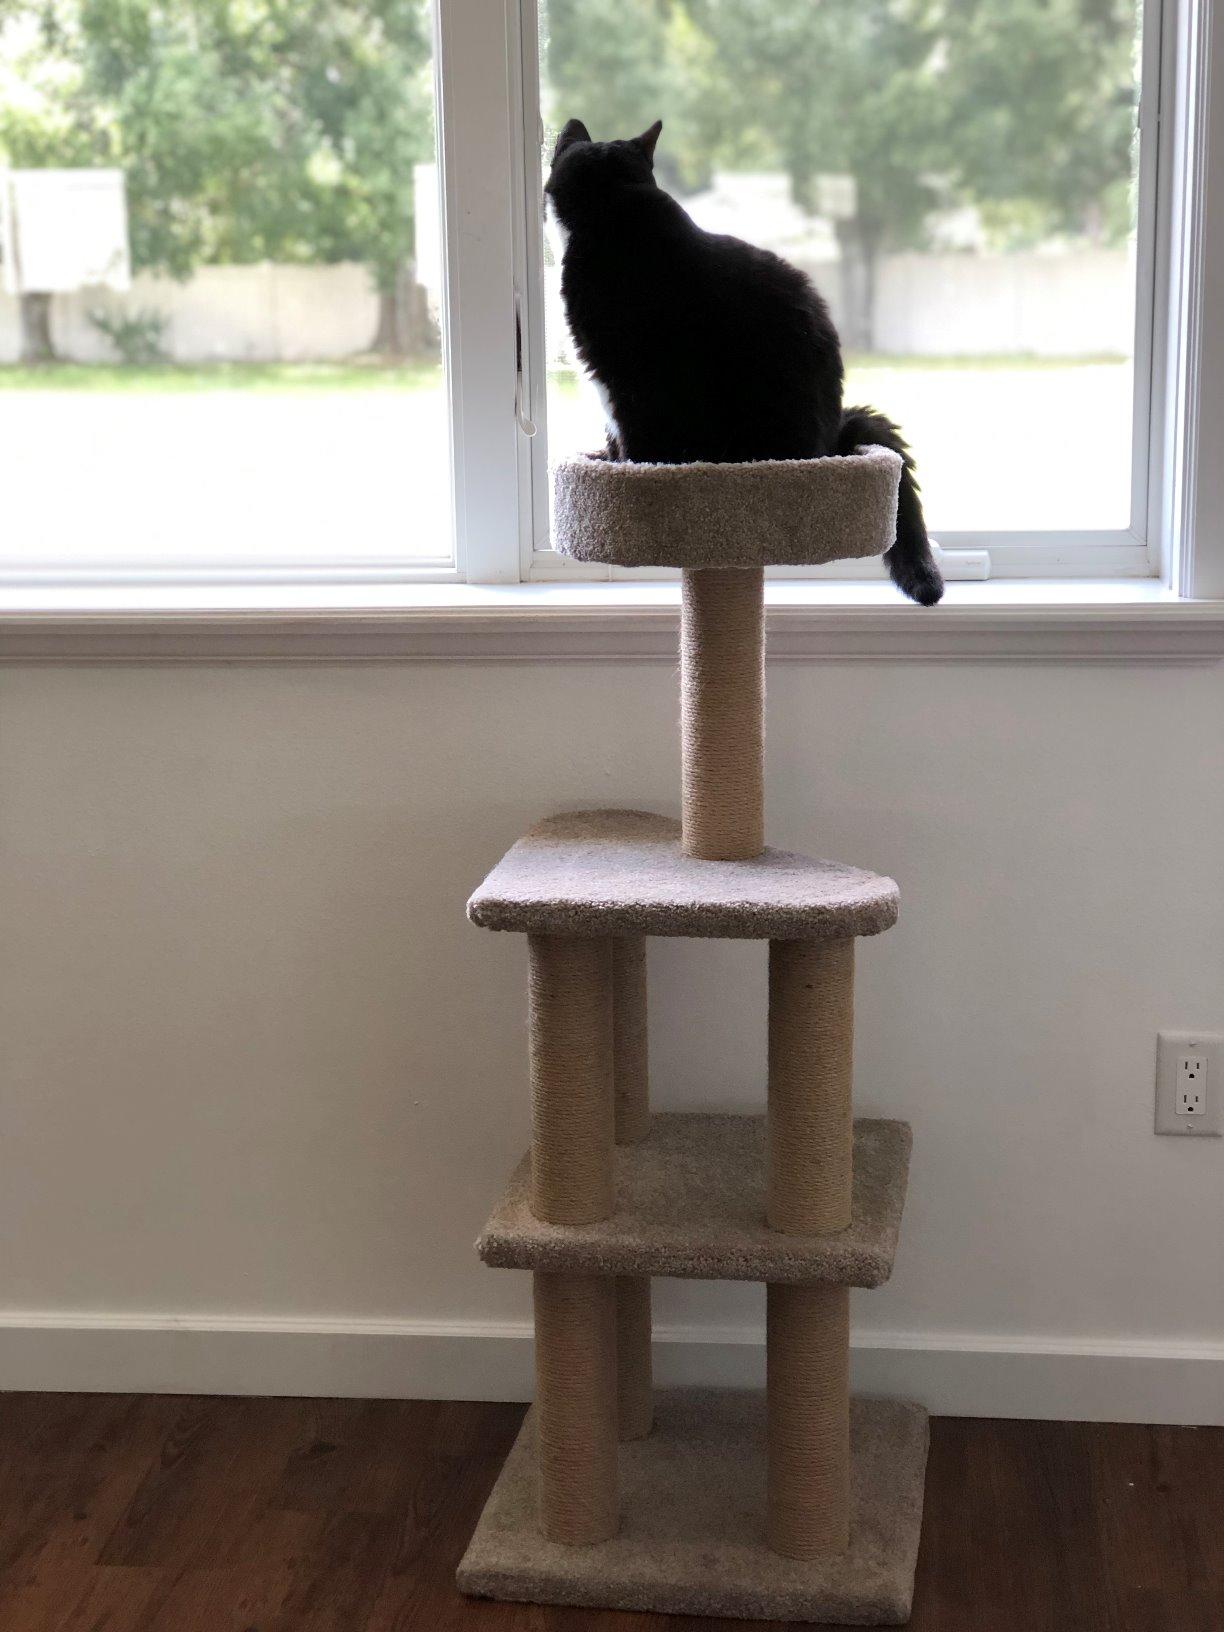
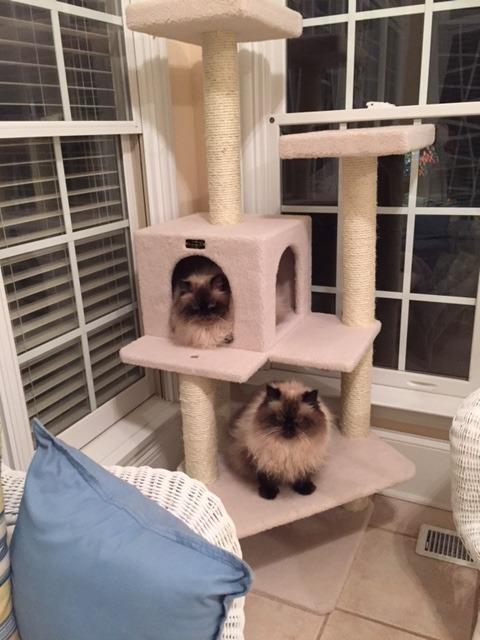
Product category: items_cat tree
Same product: no